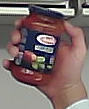
Product: barilla_pomodoro